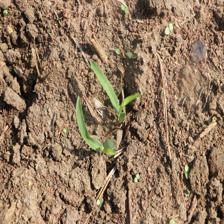
Label: Sorghum